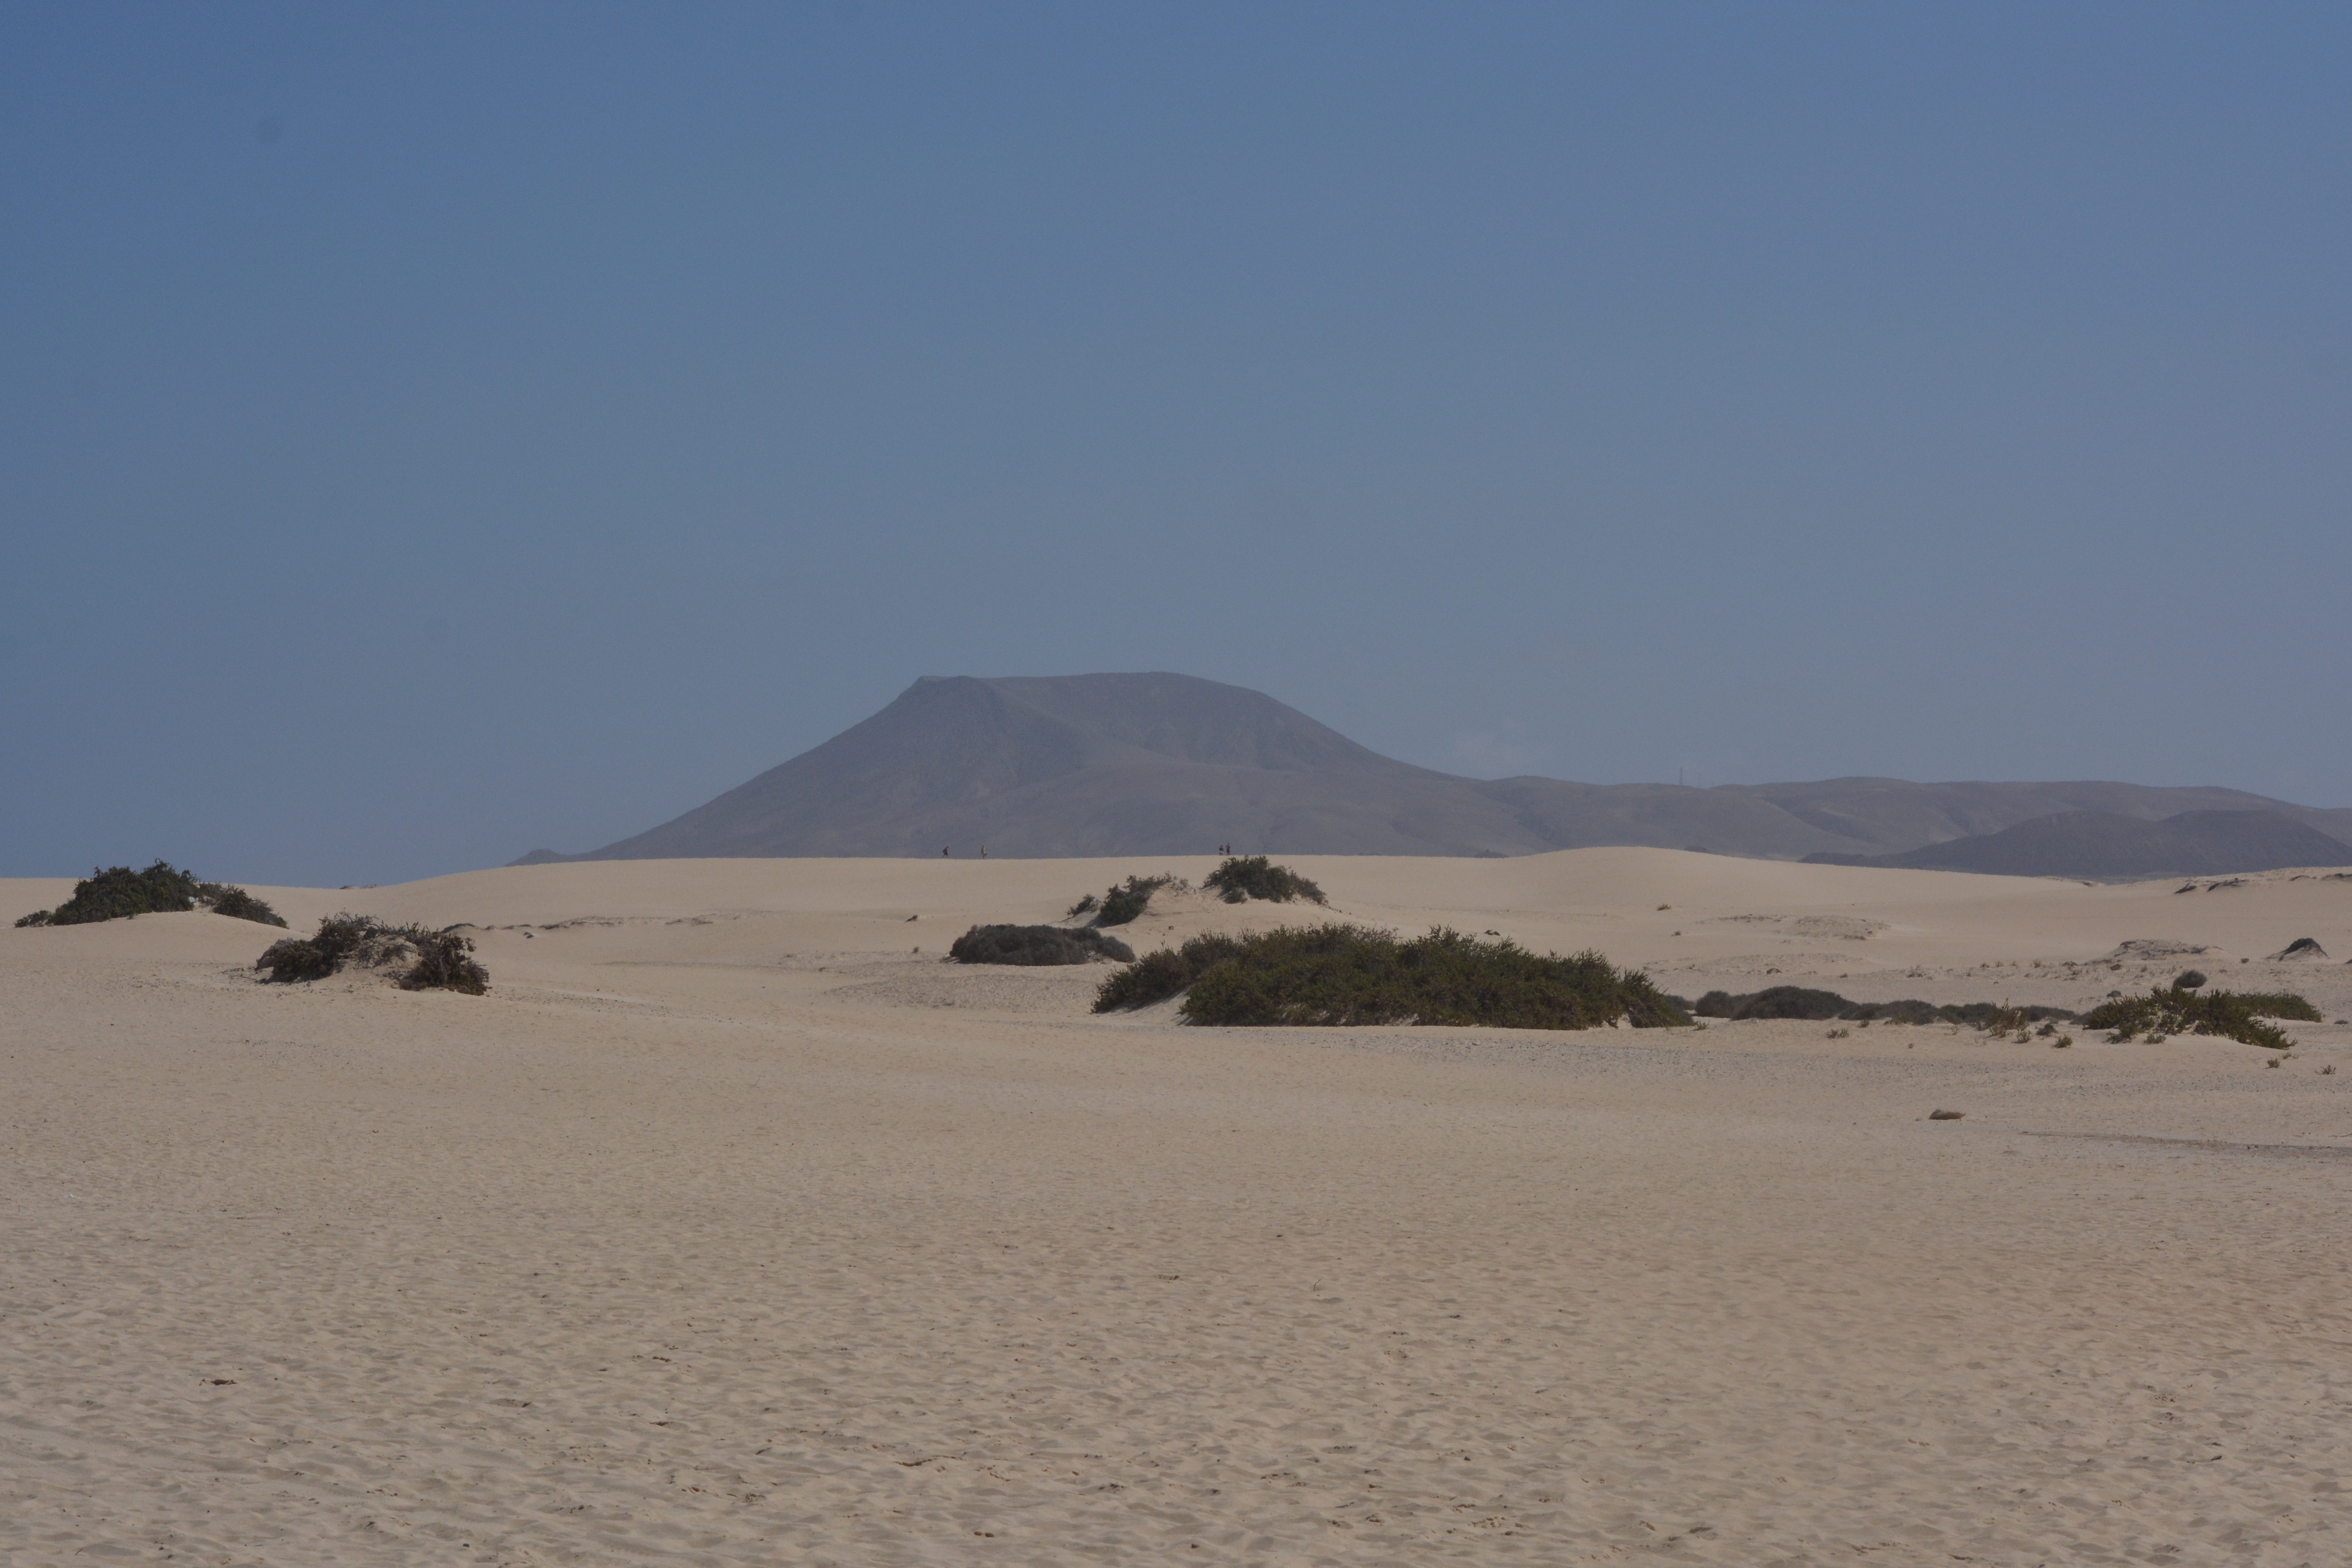
landscape, sea, nature, sand, desert, dune, travel, holiday, plain, plateau, habitat, ecosystem, sahara, fuerteventura, wadi, landform, erg, natural environment, geographical feature, aeolian landform